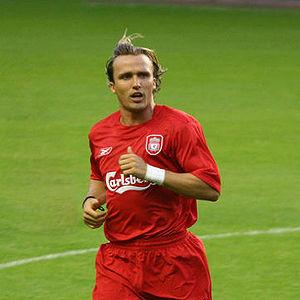
Boudewijn "Bolo" Zenden, né le 15 août 1976 à Maastricht est un footballeur international néerlandais qui évoluait au poste de milieu de terrain et reconverti entraîneur.